WIXO

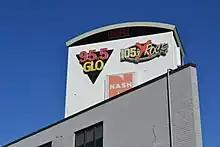
WIXO Studio in downtown Peoria

WIXO (105.7 FM, "105.7 The X") is a radio station in Peoria, Illinois. It is owned by Cumulus Media, which also owns several other radio stations in the market. Cumulus purchased WIXO and its sister stations from Townsquare Media. Originally on 99.9 MHz before 2006, it moved to 105.7, a much higher-power license that reaches a large portion of Central Illinois.